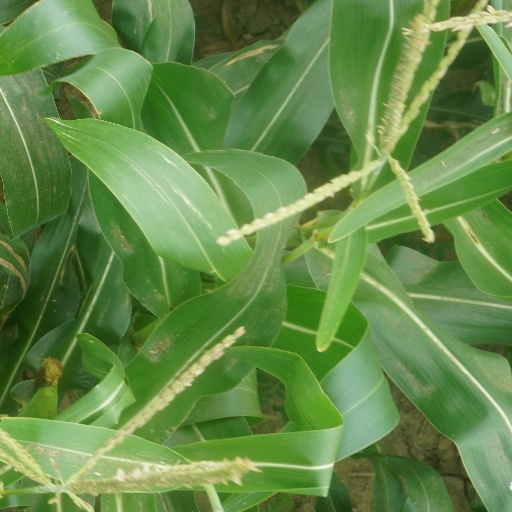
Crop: maize; corn